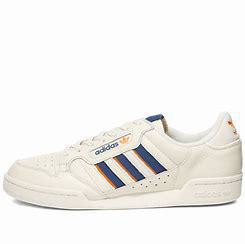
Brand: Adidas
Model: Continental 80 Stripes